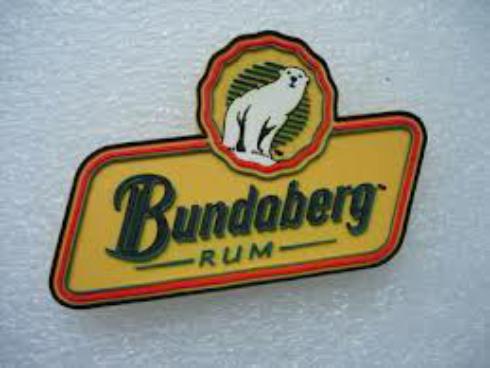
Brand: Bundaberg
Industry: Food